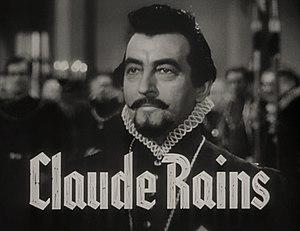
L'Aigle des mers est un film d'aventures maritimes américain réalisé par Michael Curtiz, sorti en 1940. Il fut nommé pour quatre oscars.